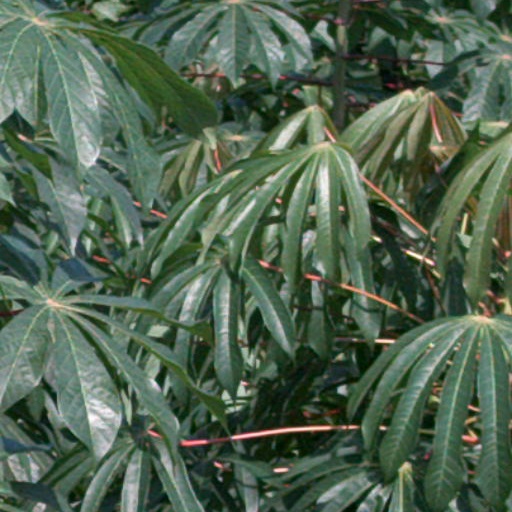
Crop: cassava